Palmyra Atoll

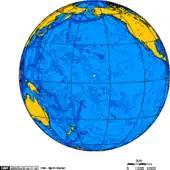
Orthographic projection over Palmyra Atoll.

Palmyra Atoll, also referred to as Palmyra Island, is one of the Northern Line Islands (southeast of Kingman Reef and north of Kiribati). It is located almost due south of the Hawaiian Islands, roughly one-third of the way between Hawaii and American Samoa. North America is about northeast and New Zealand the same distance southwest, placing the atoll at the approximate center of the Pacific Ocean. The land area is , with about 9 miles (14 km) of sea-facing coastline and reef. There is one boat anchorage, known as West Lagoon, accessible from the sea by a narrow artificial channel and an old airstrip; during WW2, it was turned into a Naval Air Station for several years and used for training and refueling. It was shelled by a submarine in December 1941, days after the Attack on Pearl Harbor, but was not the site of a major battle. Palmyra has, over time, had many of its islets merged together, so the actual amount of contiguous land depends on the tide and locations of sandbanks. For example, Strawn, Menge, and Cooper Islands are one contiguous island. Likewise, there are many shoals and coral heads on the atoll, which is ringed by a coral reef.